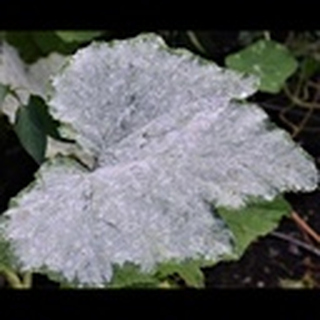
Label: cotton_powdery_mildew